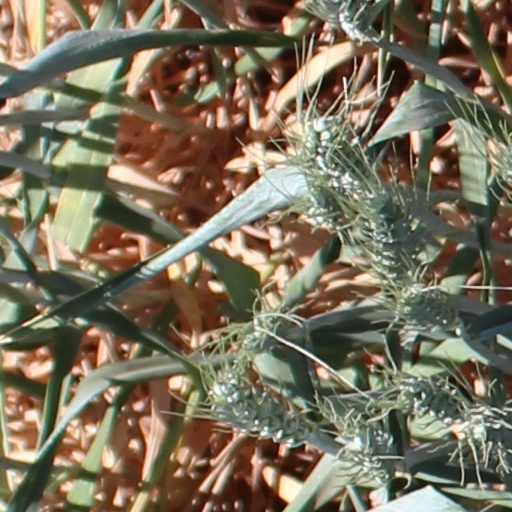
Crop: wheat